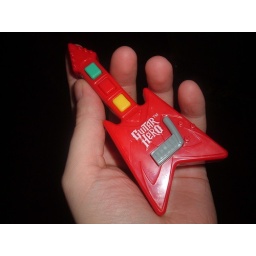
guitar hero toys in my cereal box